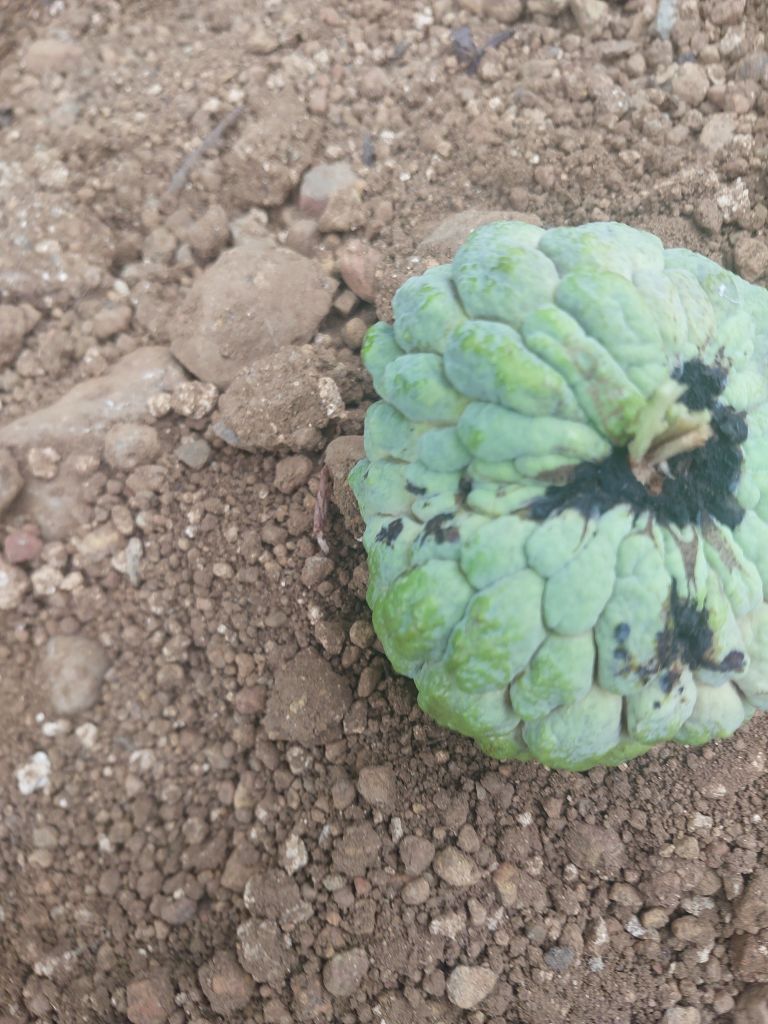
Disease label: Blank Canker